Succession to the Byzantine Empire

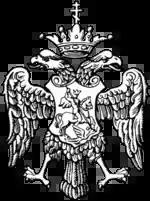
Coat of arms of Ivan the Terrible, Tsar of Russia, incorporating the double-headed imperial eagle

The Ottoman Empire's claim to succeed the Byzantine Empire as the heirs to the Roman imperial tradition in the east was challenged by the Grand Duchy of Moscow, and later its successor, the Russian Empire. As the capital of the most powerful state adhered to the Eastern Orthodox Church, the city of Moscow was proclaimed by the Russians as a "Third Rome". Developed by the Abbot Philotheus of Pskov, the Third Rome idea proclaimed that the first Rome (the city of Rome itself) had fallen to heresy (Catholicism) and the second Rome (Constantinople) to the infidel (Ottomans), but the third Rome (Moscow) would endure until the end of the world. Russia's claim was strengthened by the marriage of Ivan III, Grand Prince of Moscow, to the niece of Constantine XI, Zoe Palaiologina. In 1561, the Patriarch of Constantinople blessed his right to the title of Ivan IV.